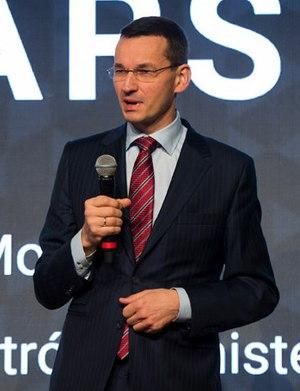
Mateusz Jakub Morawiecki, né le 20 juin 1968 à Wrocław, est un banquier et homme d'État polonais, président du Conseil des ministres depuis le 11 décembre 2017.